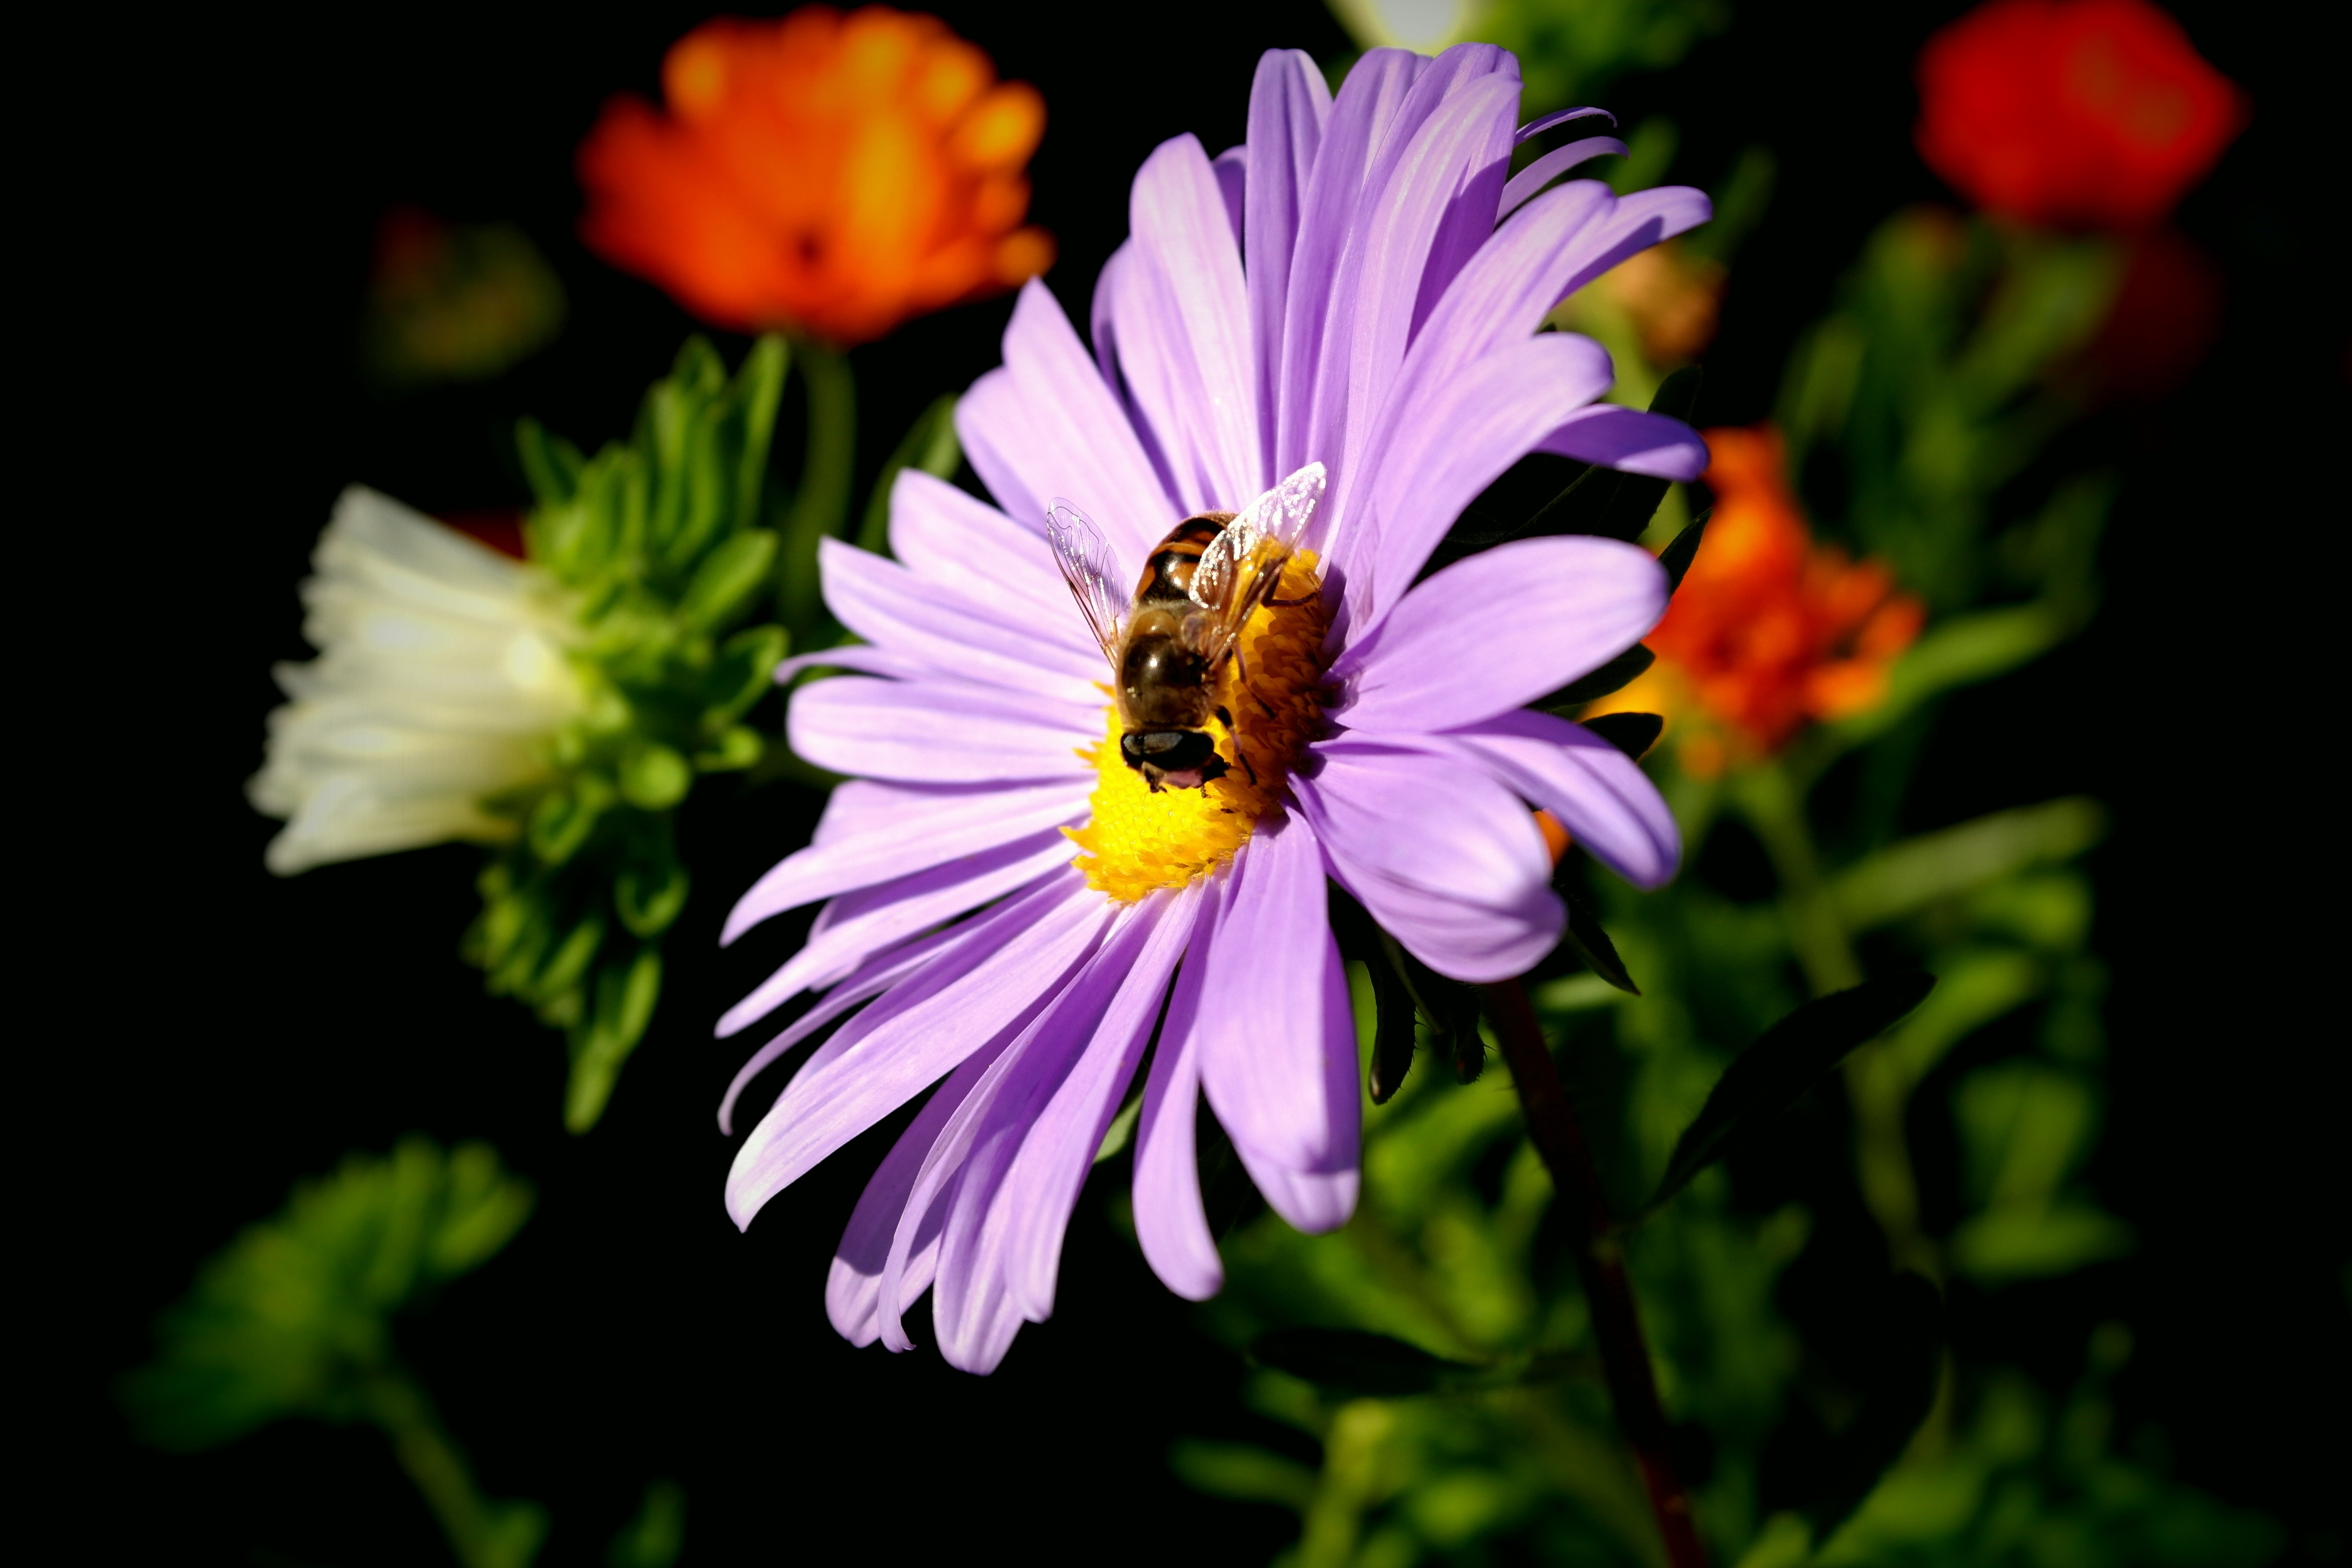
nature, blossom, plant, photography, flower, purple, petal, daisy, pollination, insect, botany, flora, wildflower, close up, bee, nectar, macro photography, flowering plant, daisy family, annual plant, land plant, garden cosmos